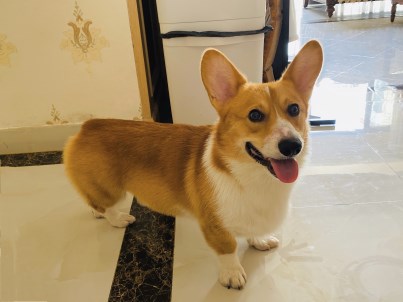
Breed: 2909-n000116-Cardigan